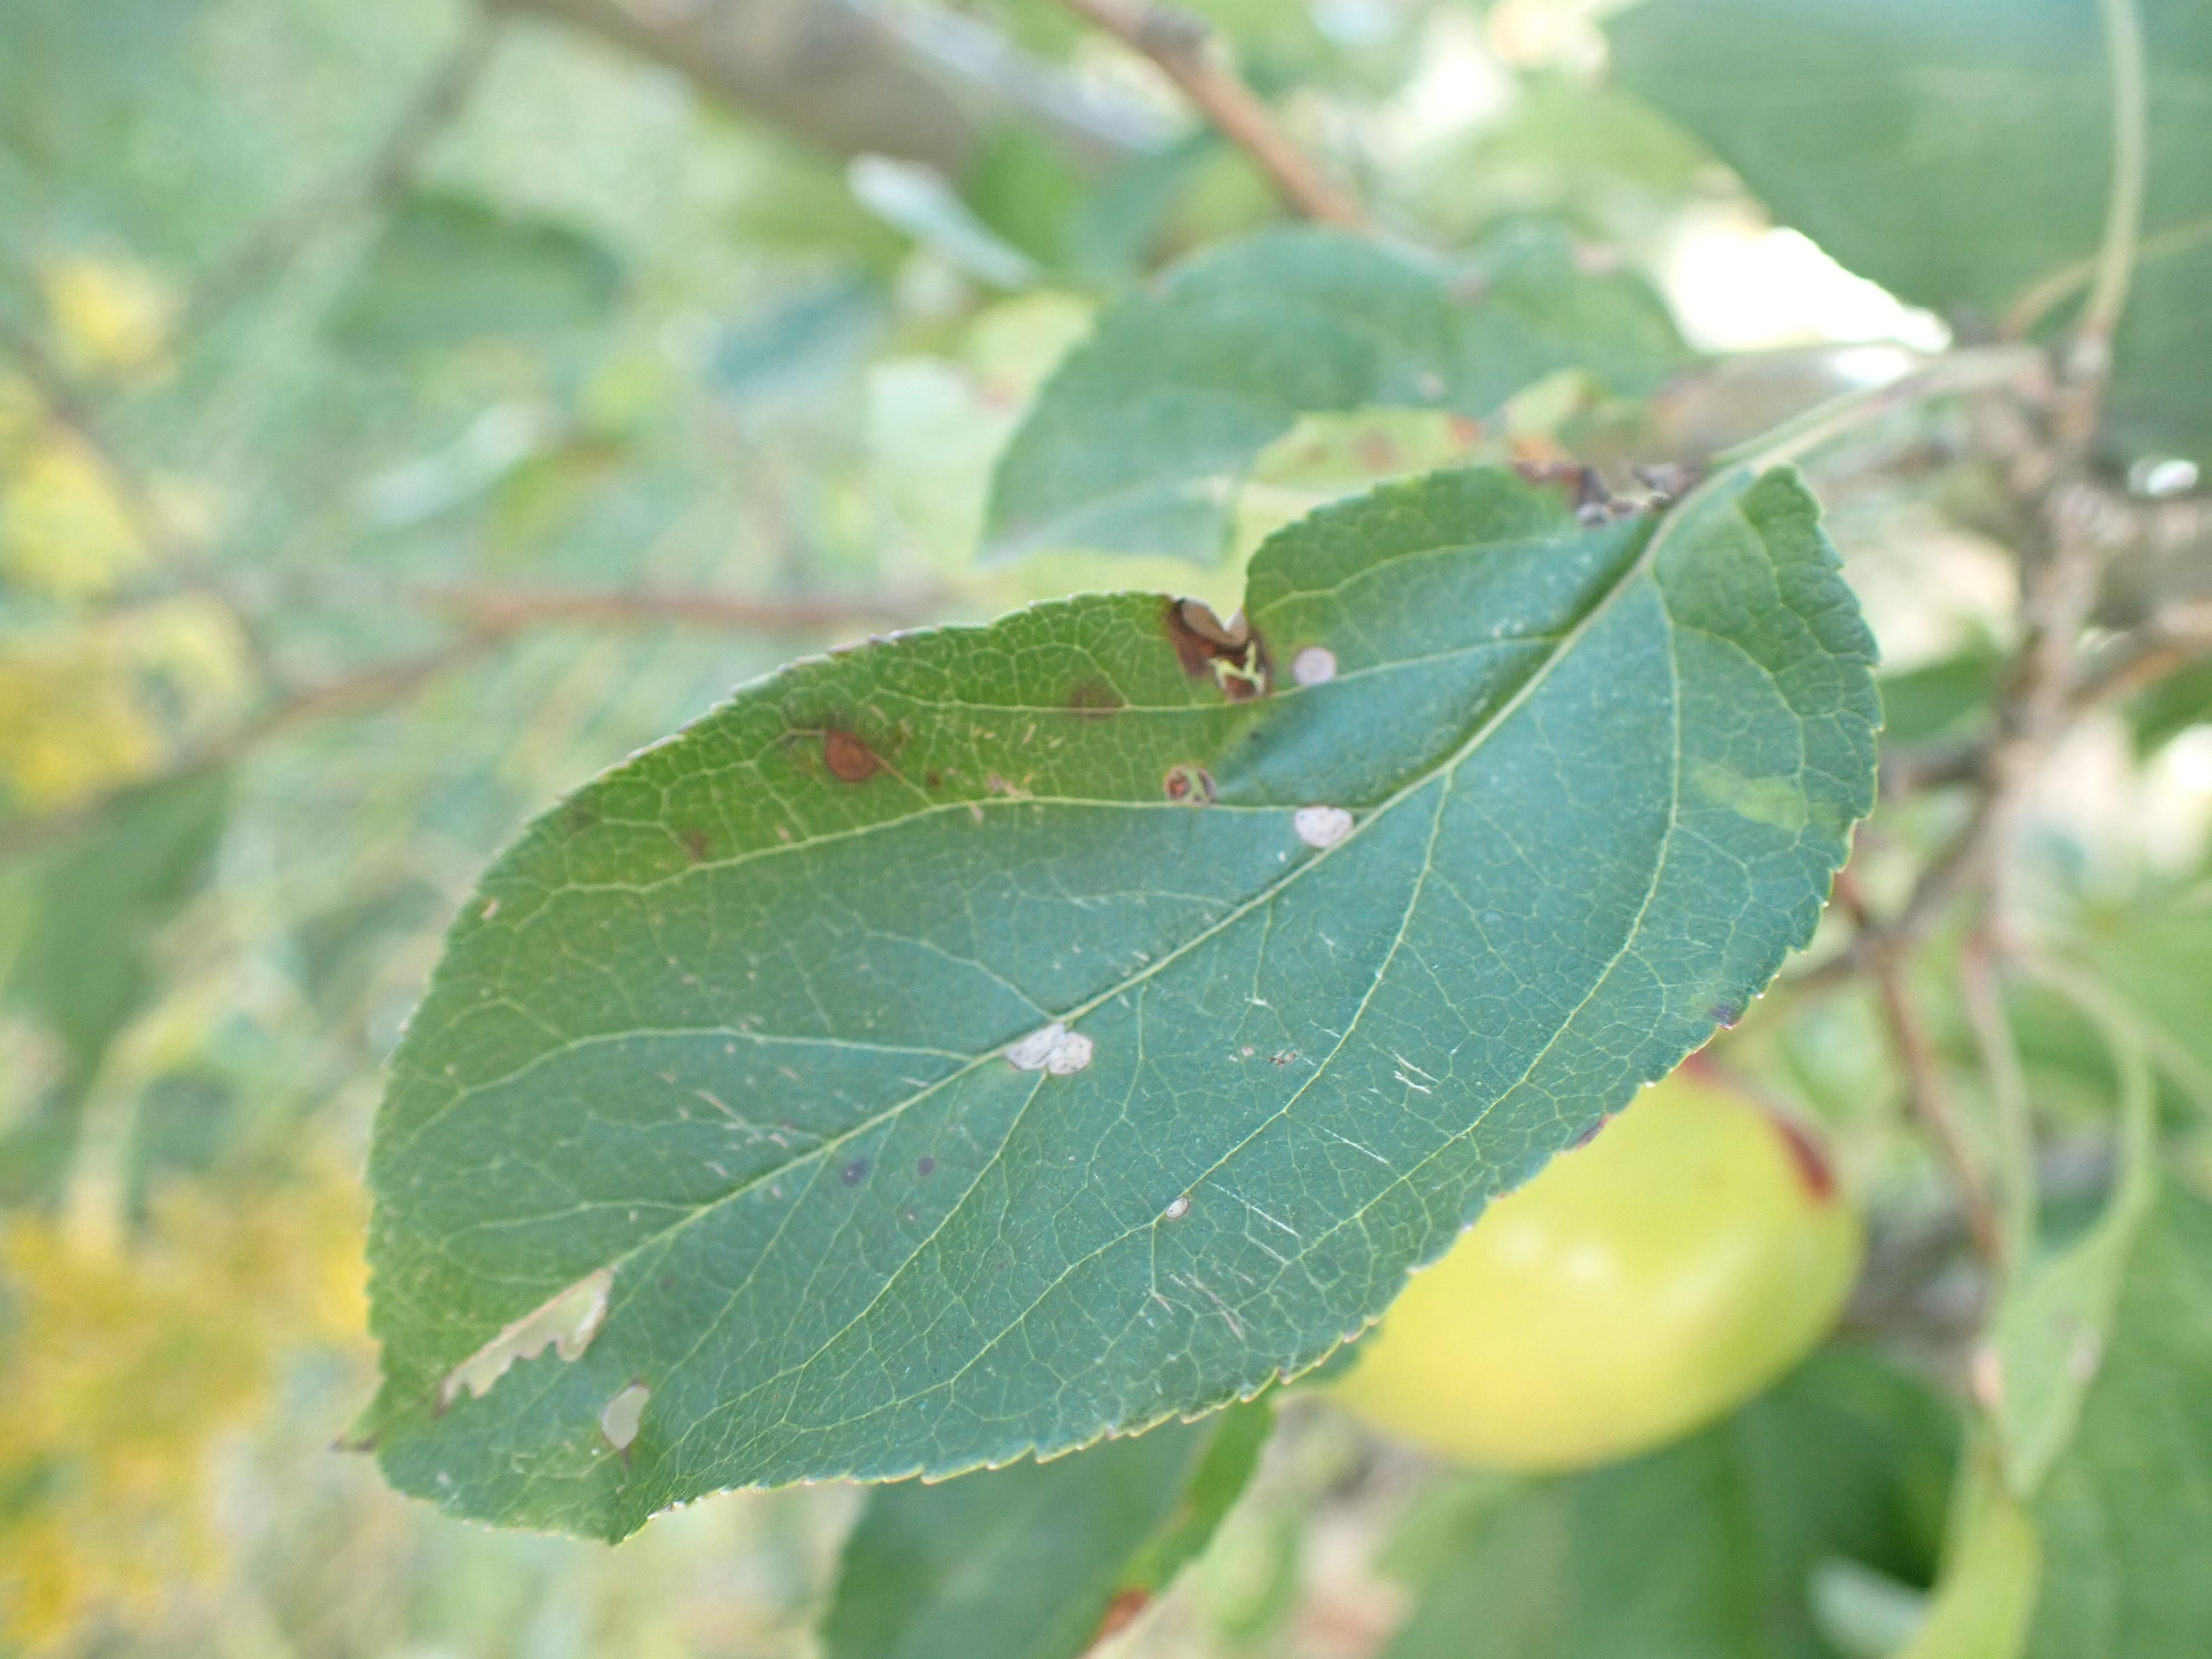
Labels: complex